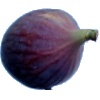
Label: Fig 1